Siege of Gaeta (1806)

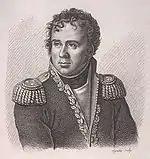
Joseph Pascal-Vallongue

On 28 June, the French opened fire with 50 heavy cannons and 23 mortars. Gaeta's artillery could not suppress the besiegers' fire this time, which dismounted some guns and caused numerous casualties. By 1 July, the bombardment had blown up three powder magazines in the fortress, but Hesse refused to give up. There was a lull while the French sapped closer to the walls. On the 3rd, 1,500 reinforcements to the garrison arrived by sea. That evening, Richardson's vessels bombarded the French lines without result. At 3:00 AM on 7 July, the French opened fire again with 90 cannons. The mutual bombardment inflicted great damage to both attackers and defenders. But the greatest loss to the defenders occurred when Hesse was badly wounded by a bursting shell on 10 July and had to be evacuated by sea. His replacement was Colonel Hotz, an officer of only ordinary talent. Worried that their supply of shells would run out, the French offered a bounty for the recovery of unexploded ordnance. On the 11th, Masséna's artillery commander, GB François Louis Dedon-Duclos, begged the marshal to pause the bombardment lest they run out of ammunition. Hoping that the loss of Hesse would demoralize Gaeta's garrison, Masséna ordered the fire to continue.